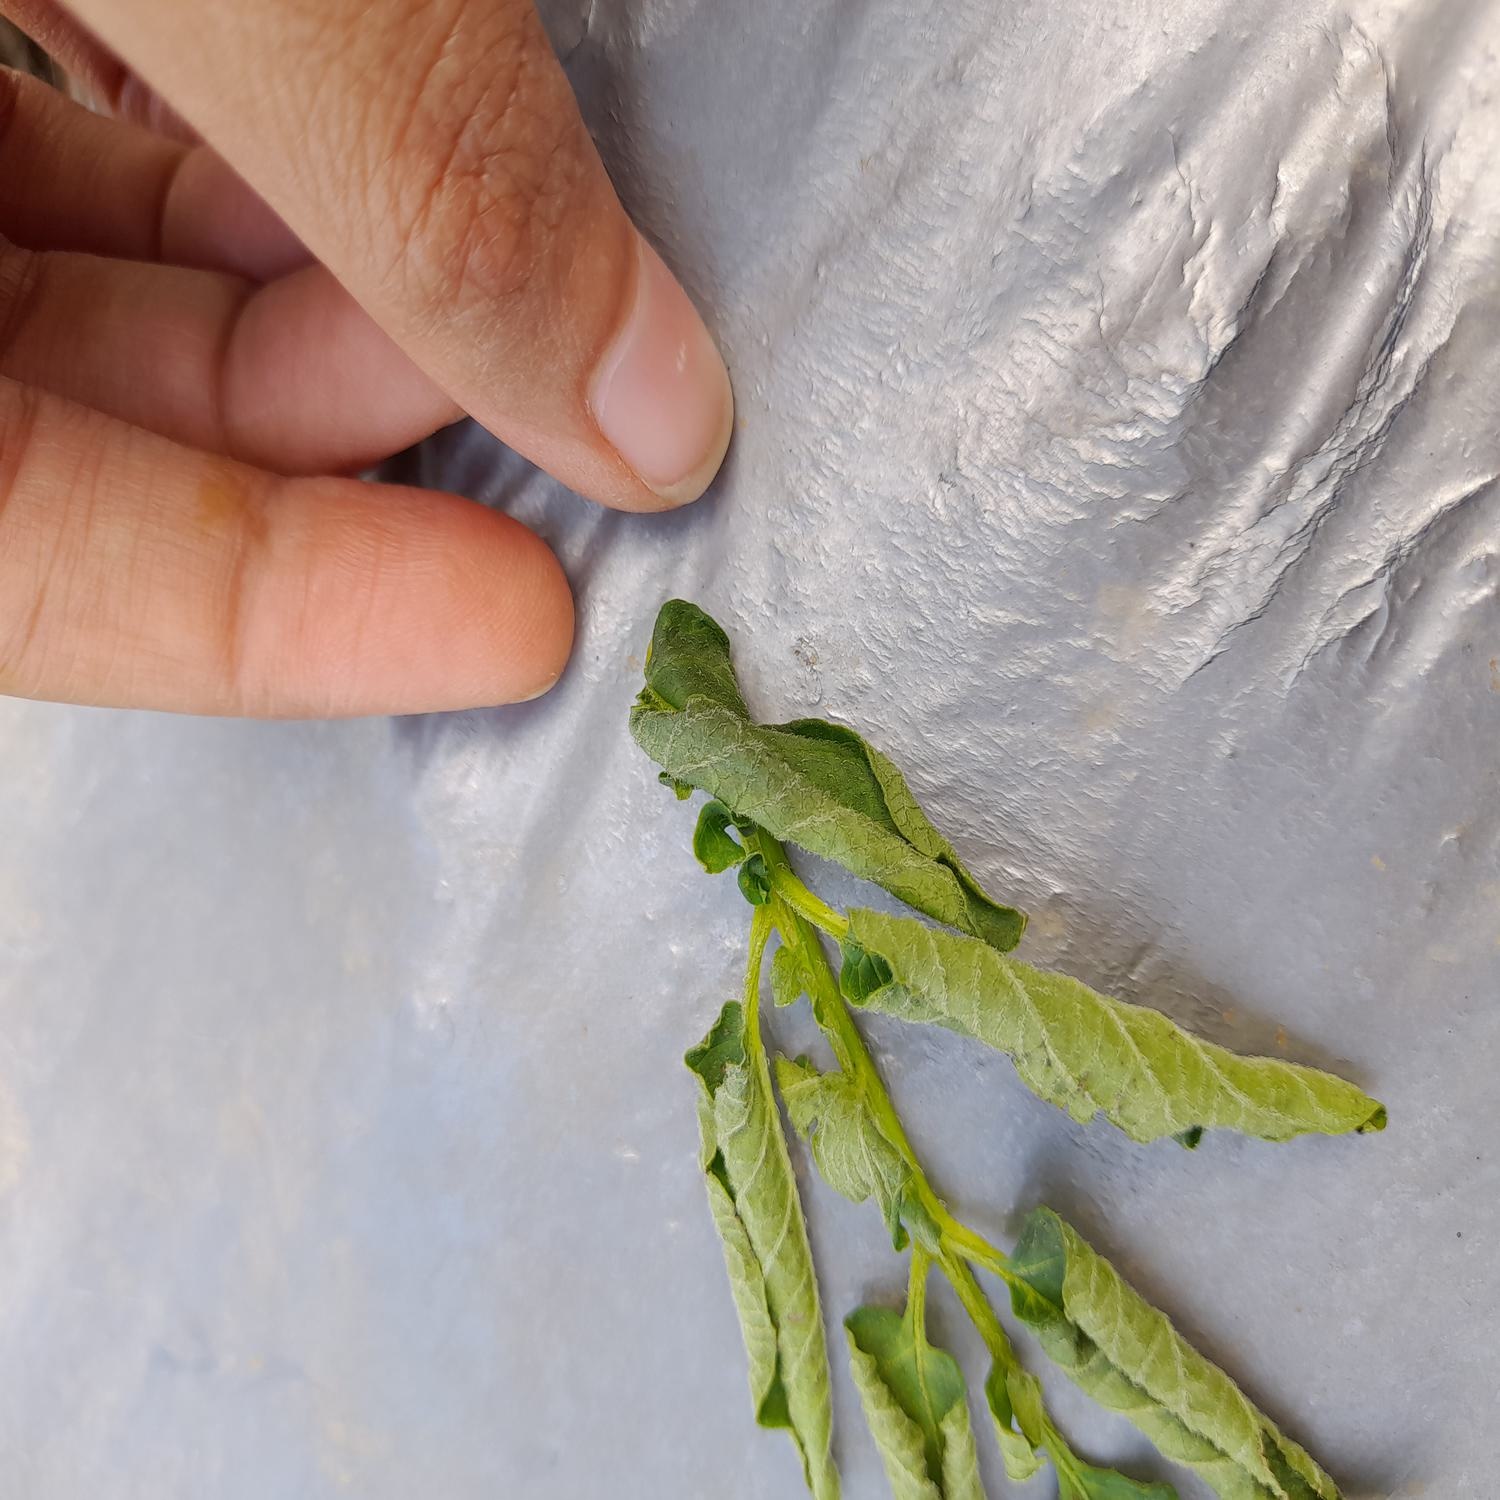
Etiqueta: Pudricion_Parda